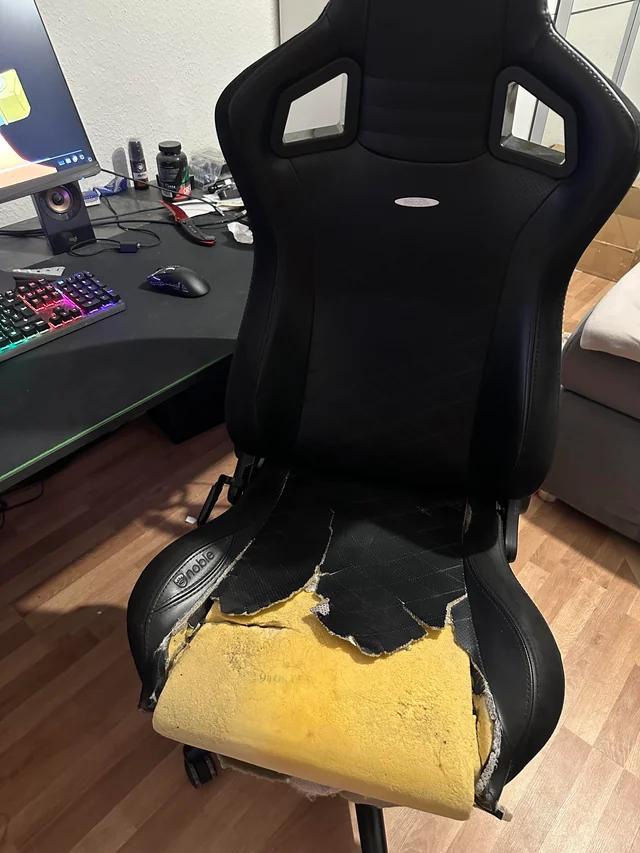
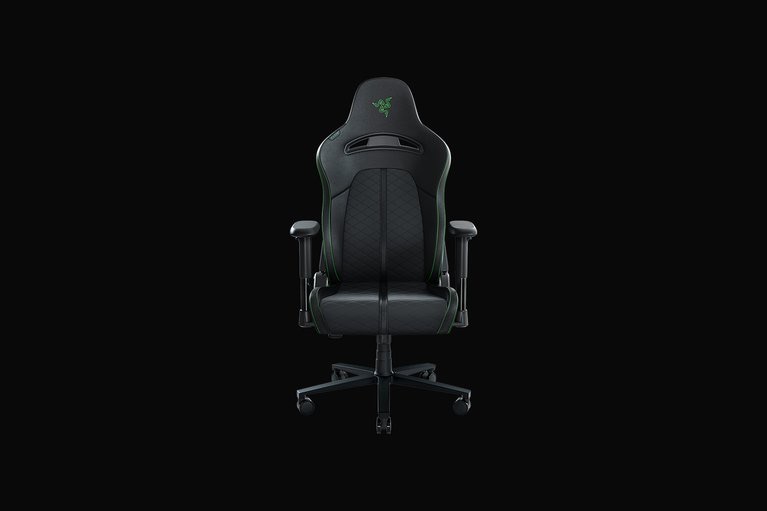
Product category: items_chair
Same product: no